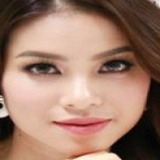
hoa hậu Phạm Hương